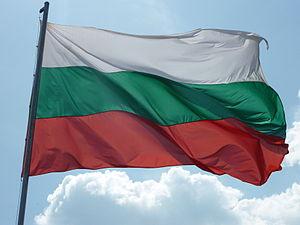
Le Drapeau de la Bulgarie Gaeilge: Bratach na Bulgáire Magyar: Bulgária zászlaja Italiano: La Bandiera bulgara Lëtzebuergesch: Bulgaresche Fändel Lietuvių: Bulgarijos vėliava Latviešu: Bulgārijas karogs Malti: Il-Bandiera ta' Bulgarija